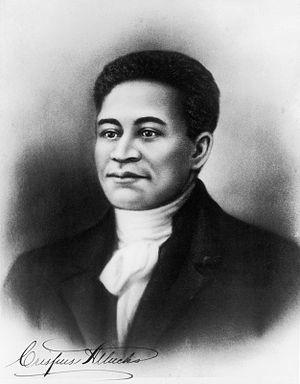
Crispus Attucks, né à Framingham aux alentours de 1723 et mort à Boston le 5 mars 1770, est un esclave américain. Il s'enfuit et exerce les métiers de marin et de docker. Il meurt durant le massacre de Boston, devenant l'un des cinq premiers martyrs de la Révolution américaine.